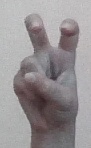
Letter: toot